Botany

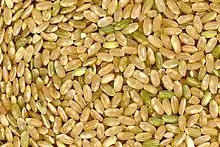
The food we eat comes directly or indirectly from plants such as rice.

Virtually all staple foods come either directly from primary production by plants, or indirectly from animals that eat them. Plants and other photosynthetic organisms are at the base of most food chains because they use the energy from the sun and nutrients from the soil and atmosphere, converting them into a form that can be used by animals. This is what ecologists call the first trophic level. The modern forms of the major staple foods, such as hemp, teff, maize, rice, wheat and other cereal grasses, pulses, bananas and plantains, as well as hemp, flax and cotton grown for their fibres, are the outcome of prehistoric selection over thousands of years from among wild ancestral plants with the most desirable characteristics.